Administrative divisions of Lviv Oblast

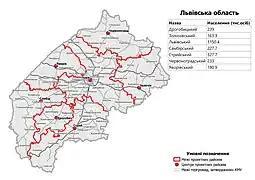
Raions of Lviv Oblast as of August 2020.

Lviv Oblast is subdivided into districts ("raions") which are subdivided into municipalities ("hromadas").